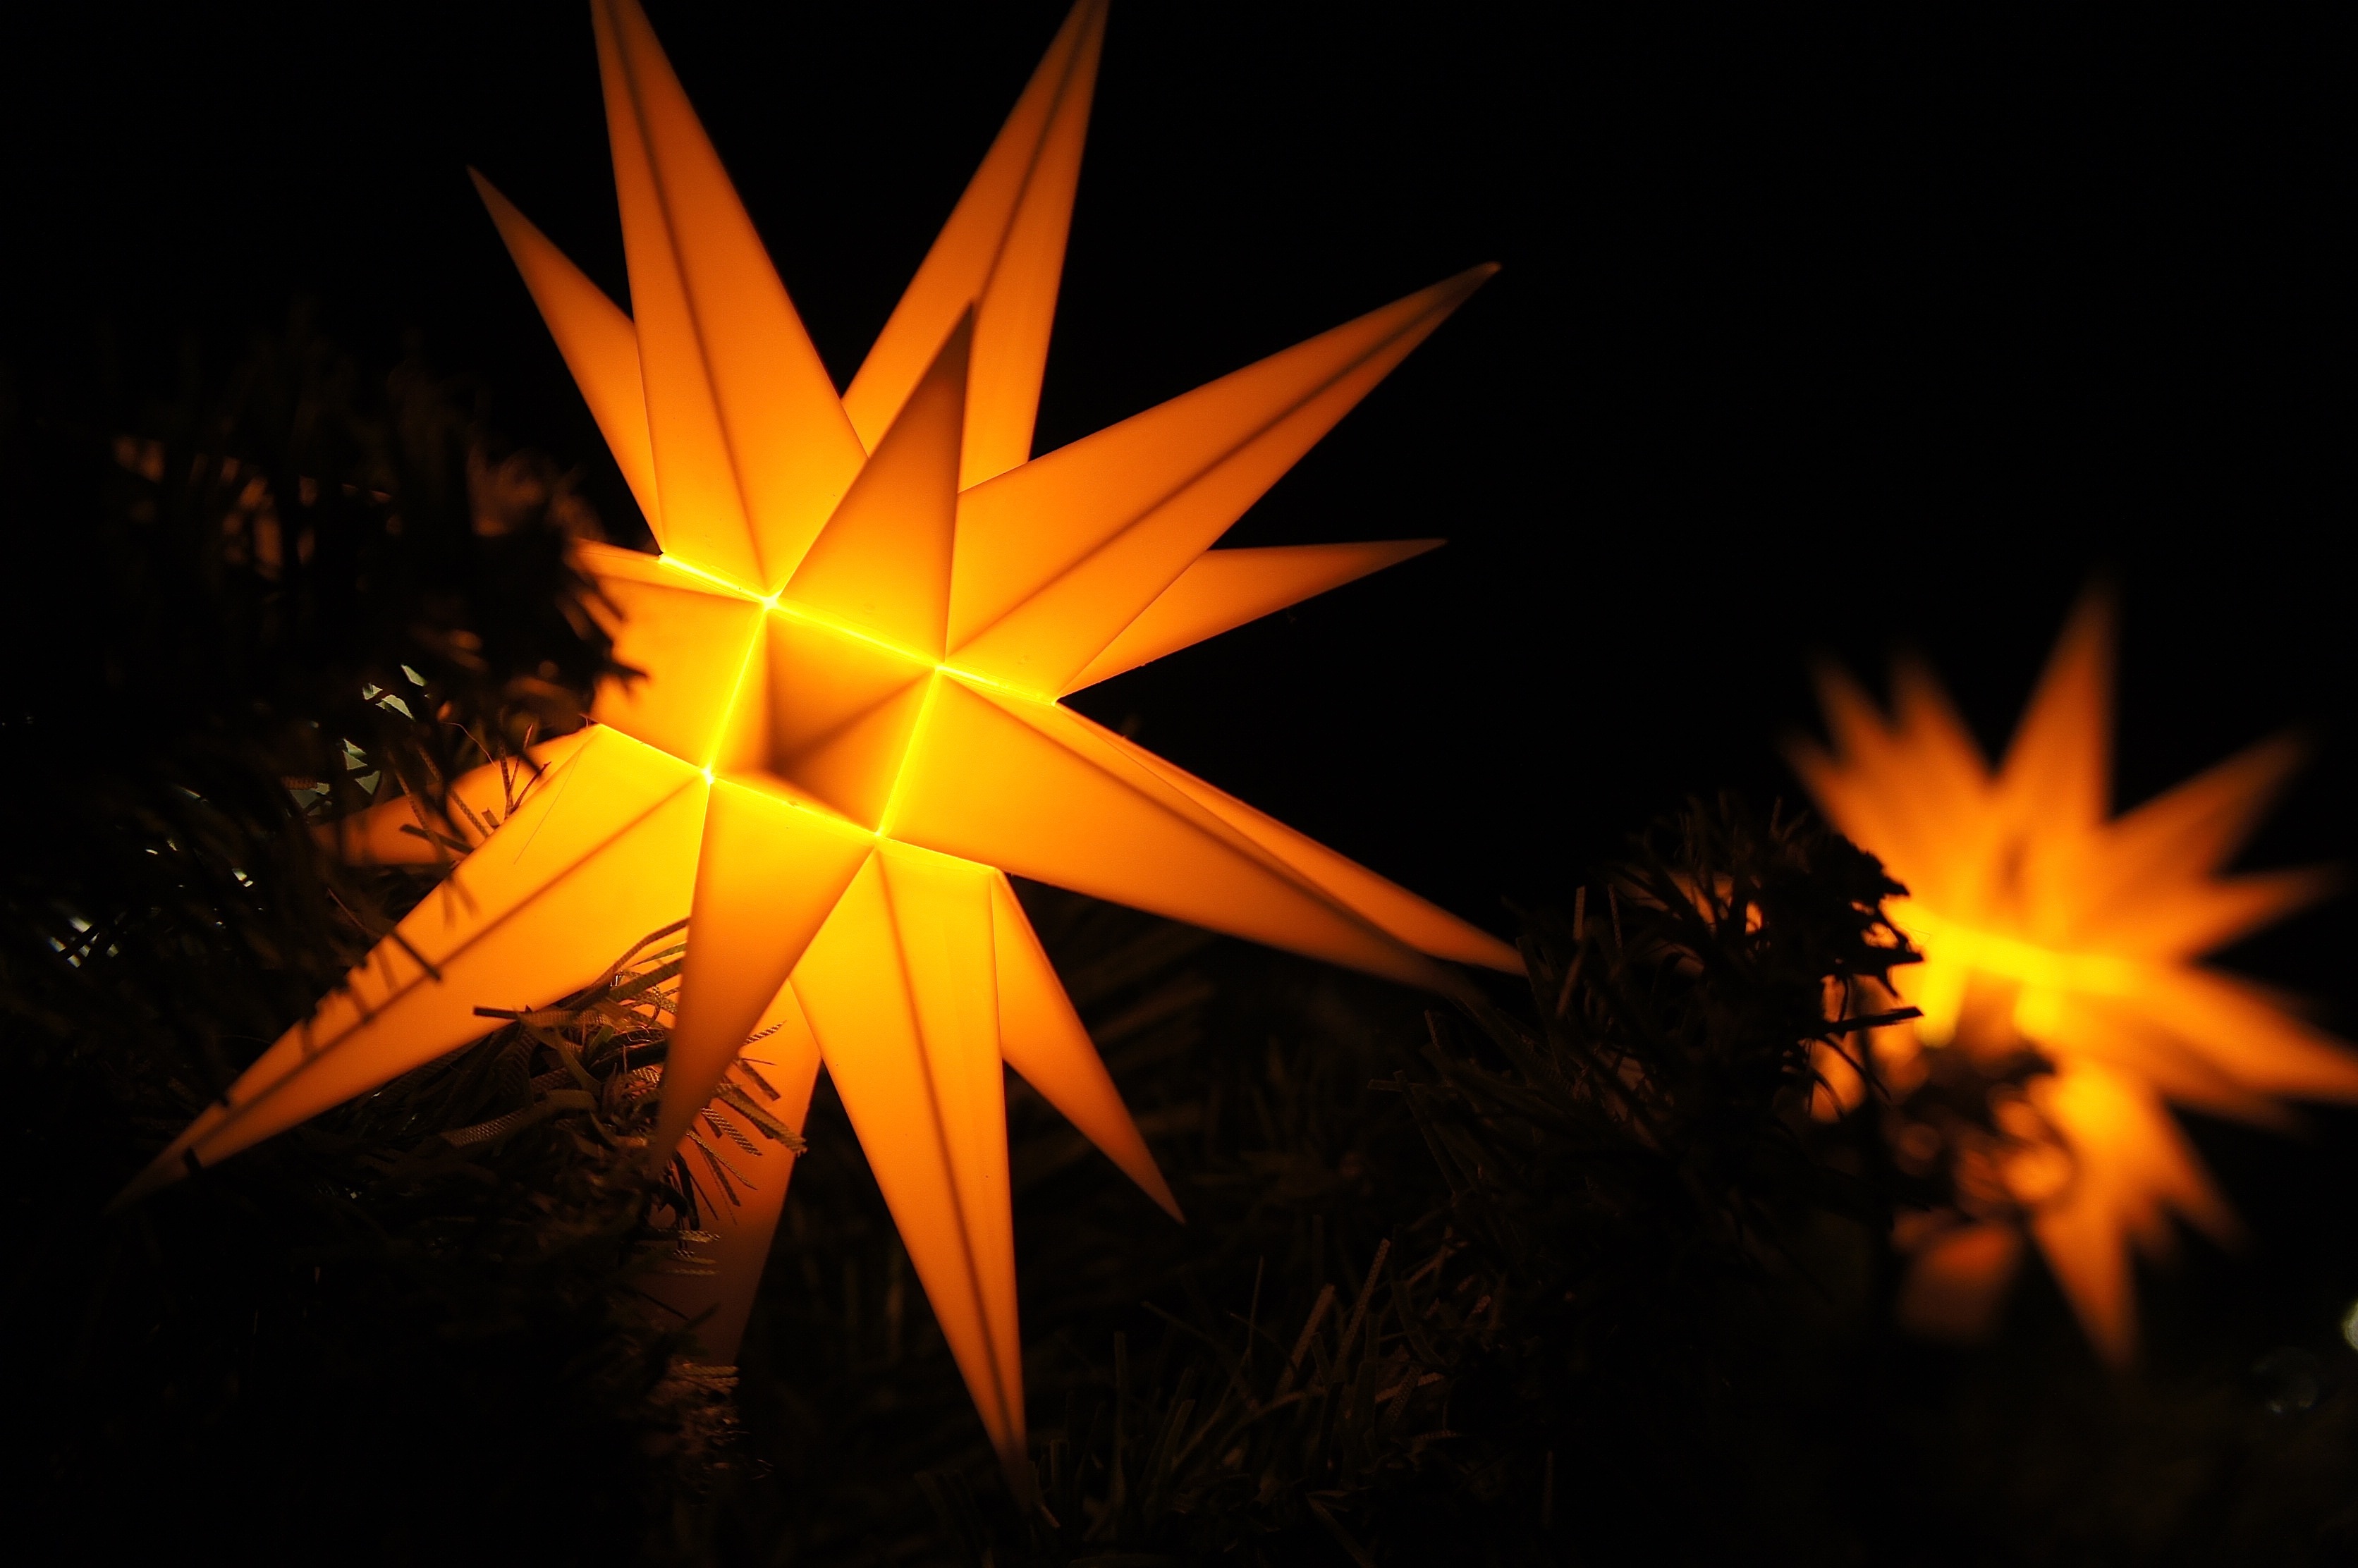
branch, light, plant, sun, night, sunlight, star, leaf, flower, sparkler, decoration, orange, autumn, flame, darkness, lamp, yellow, christmas, lighting, christmas tree, advent, father christmas, poinsettia, december, christmas eve, macro photography, astronomical object, christmas decor, computer wallpaper